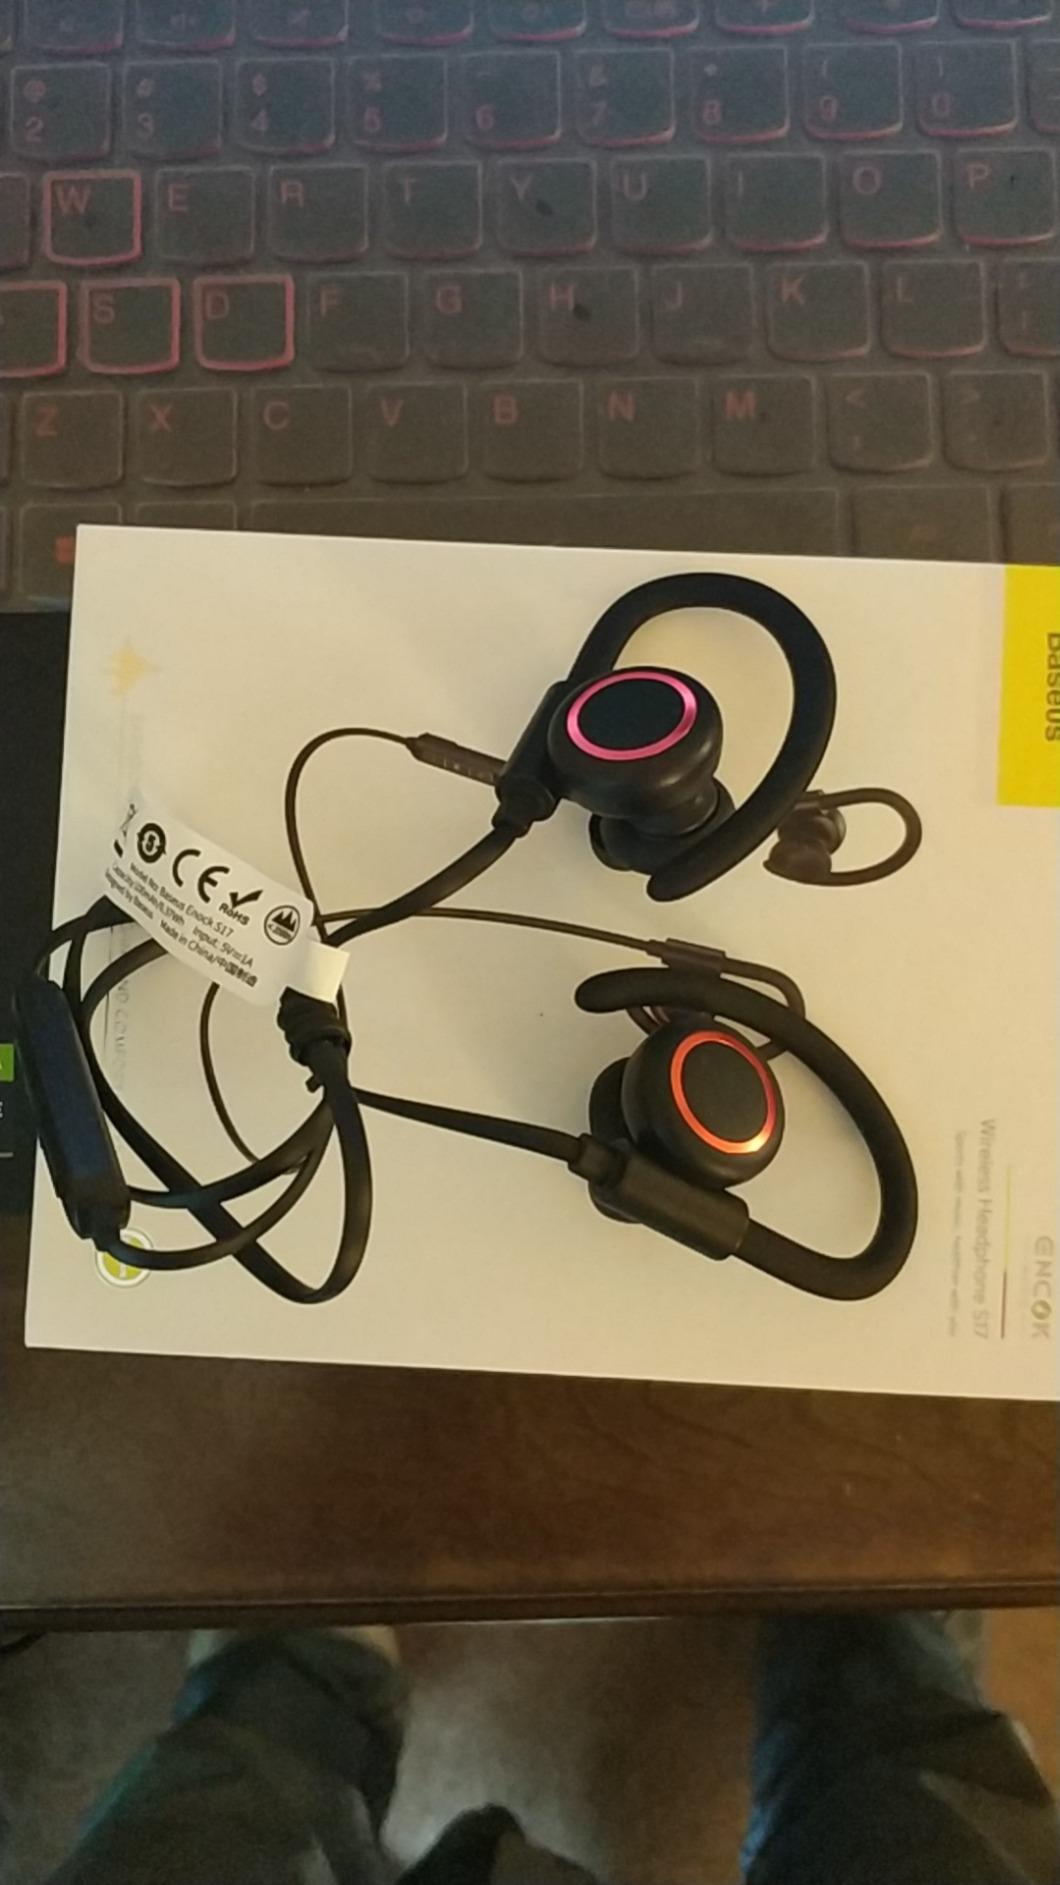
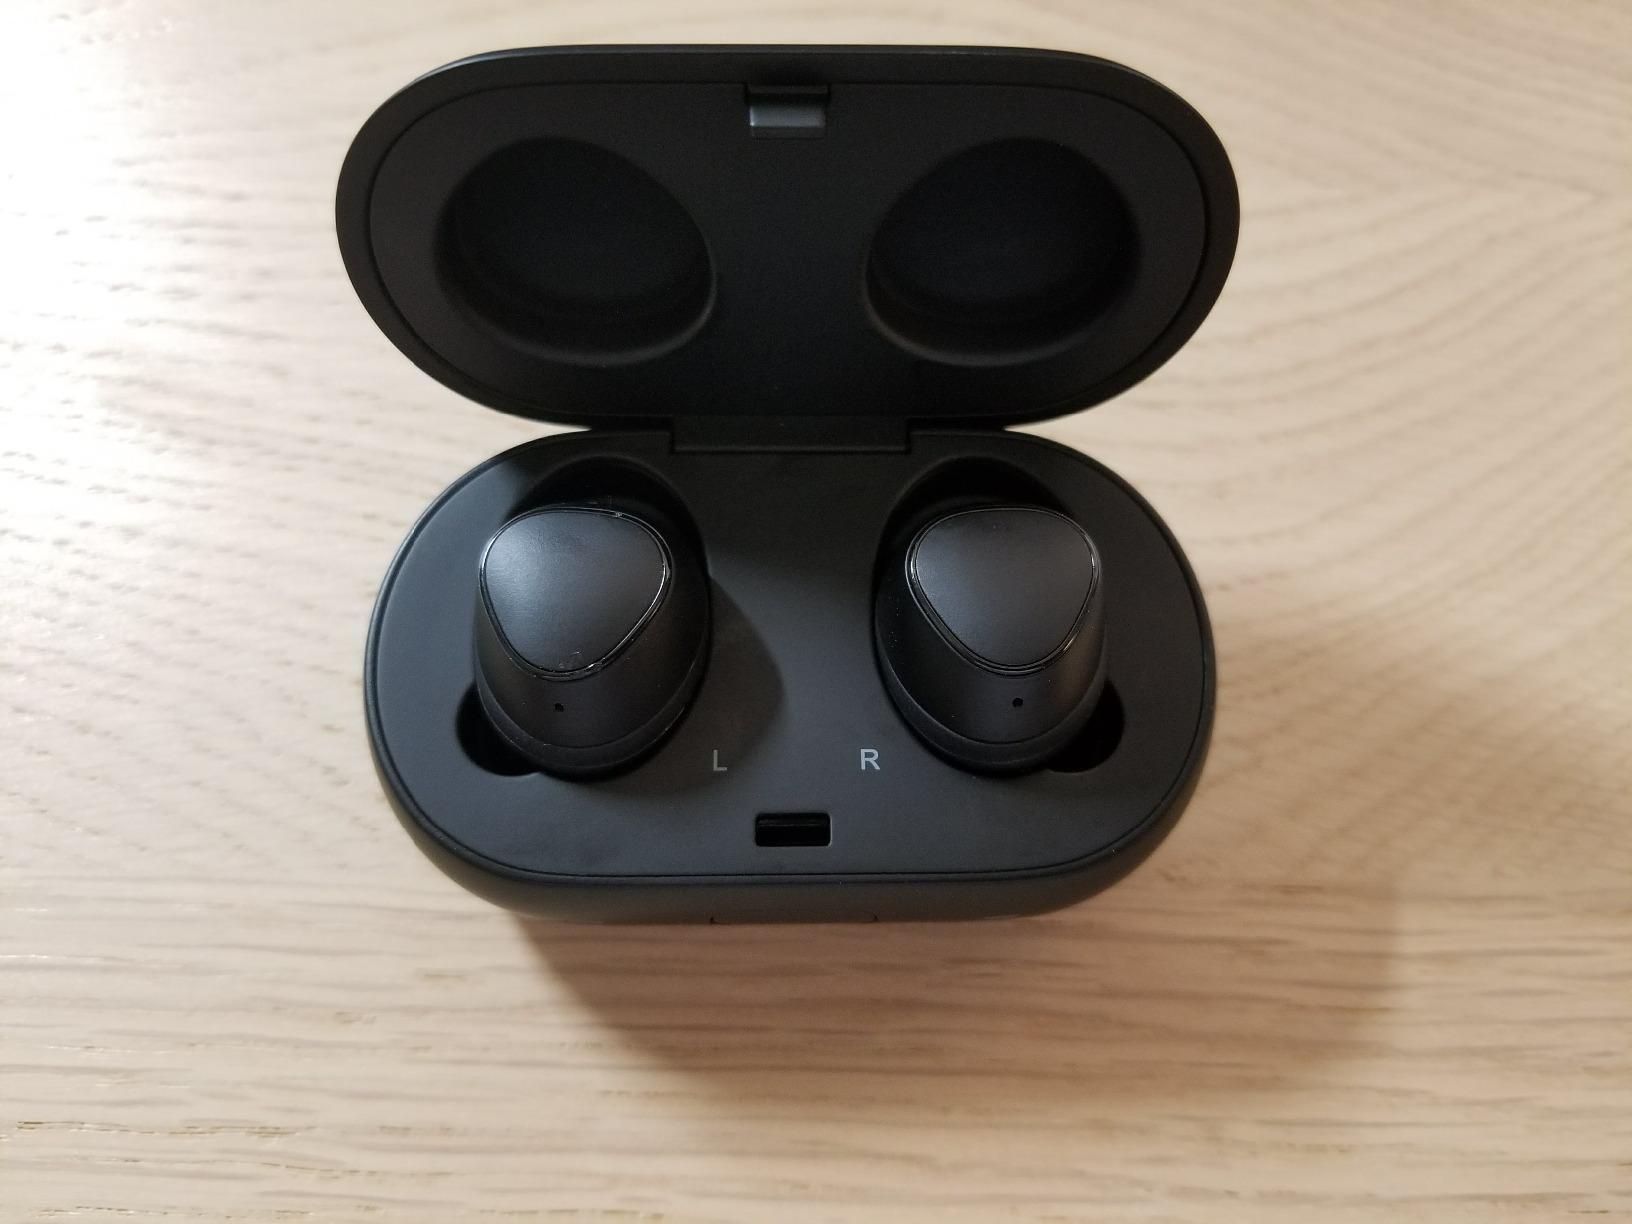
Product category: earbuds
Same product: no